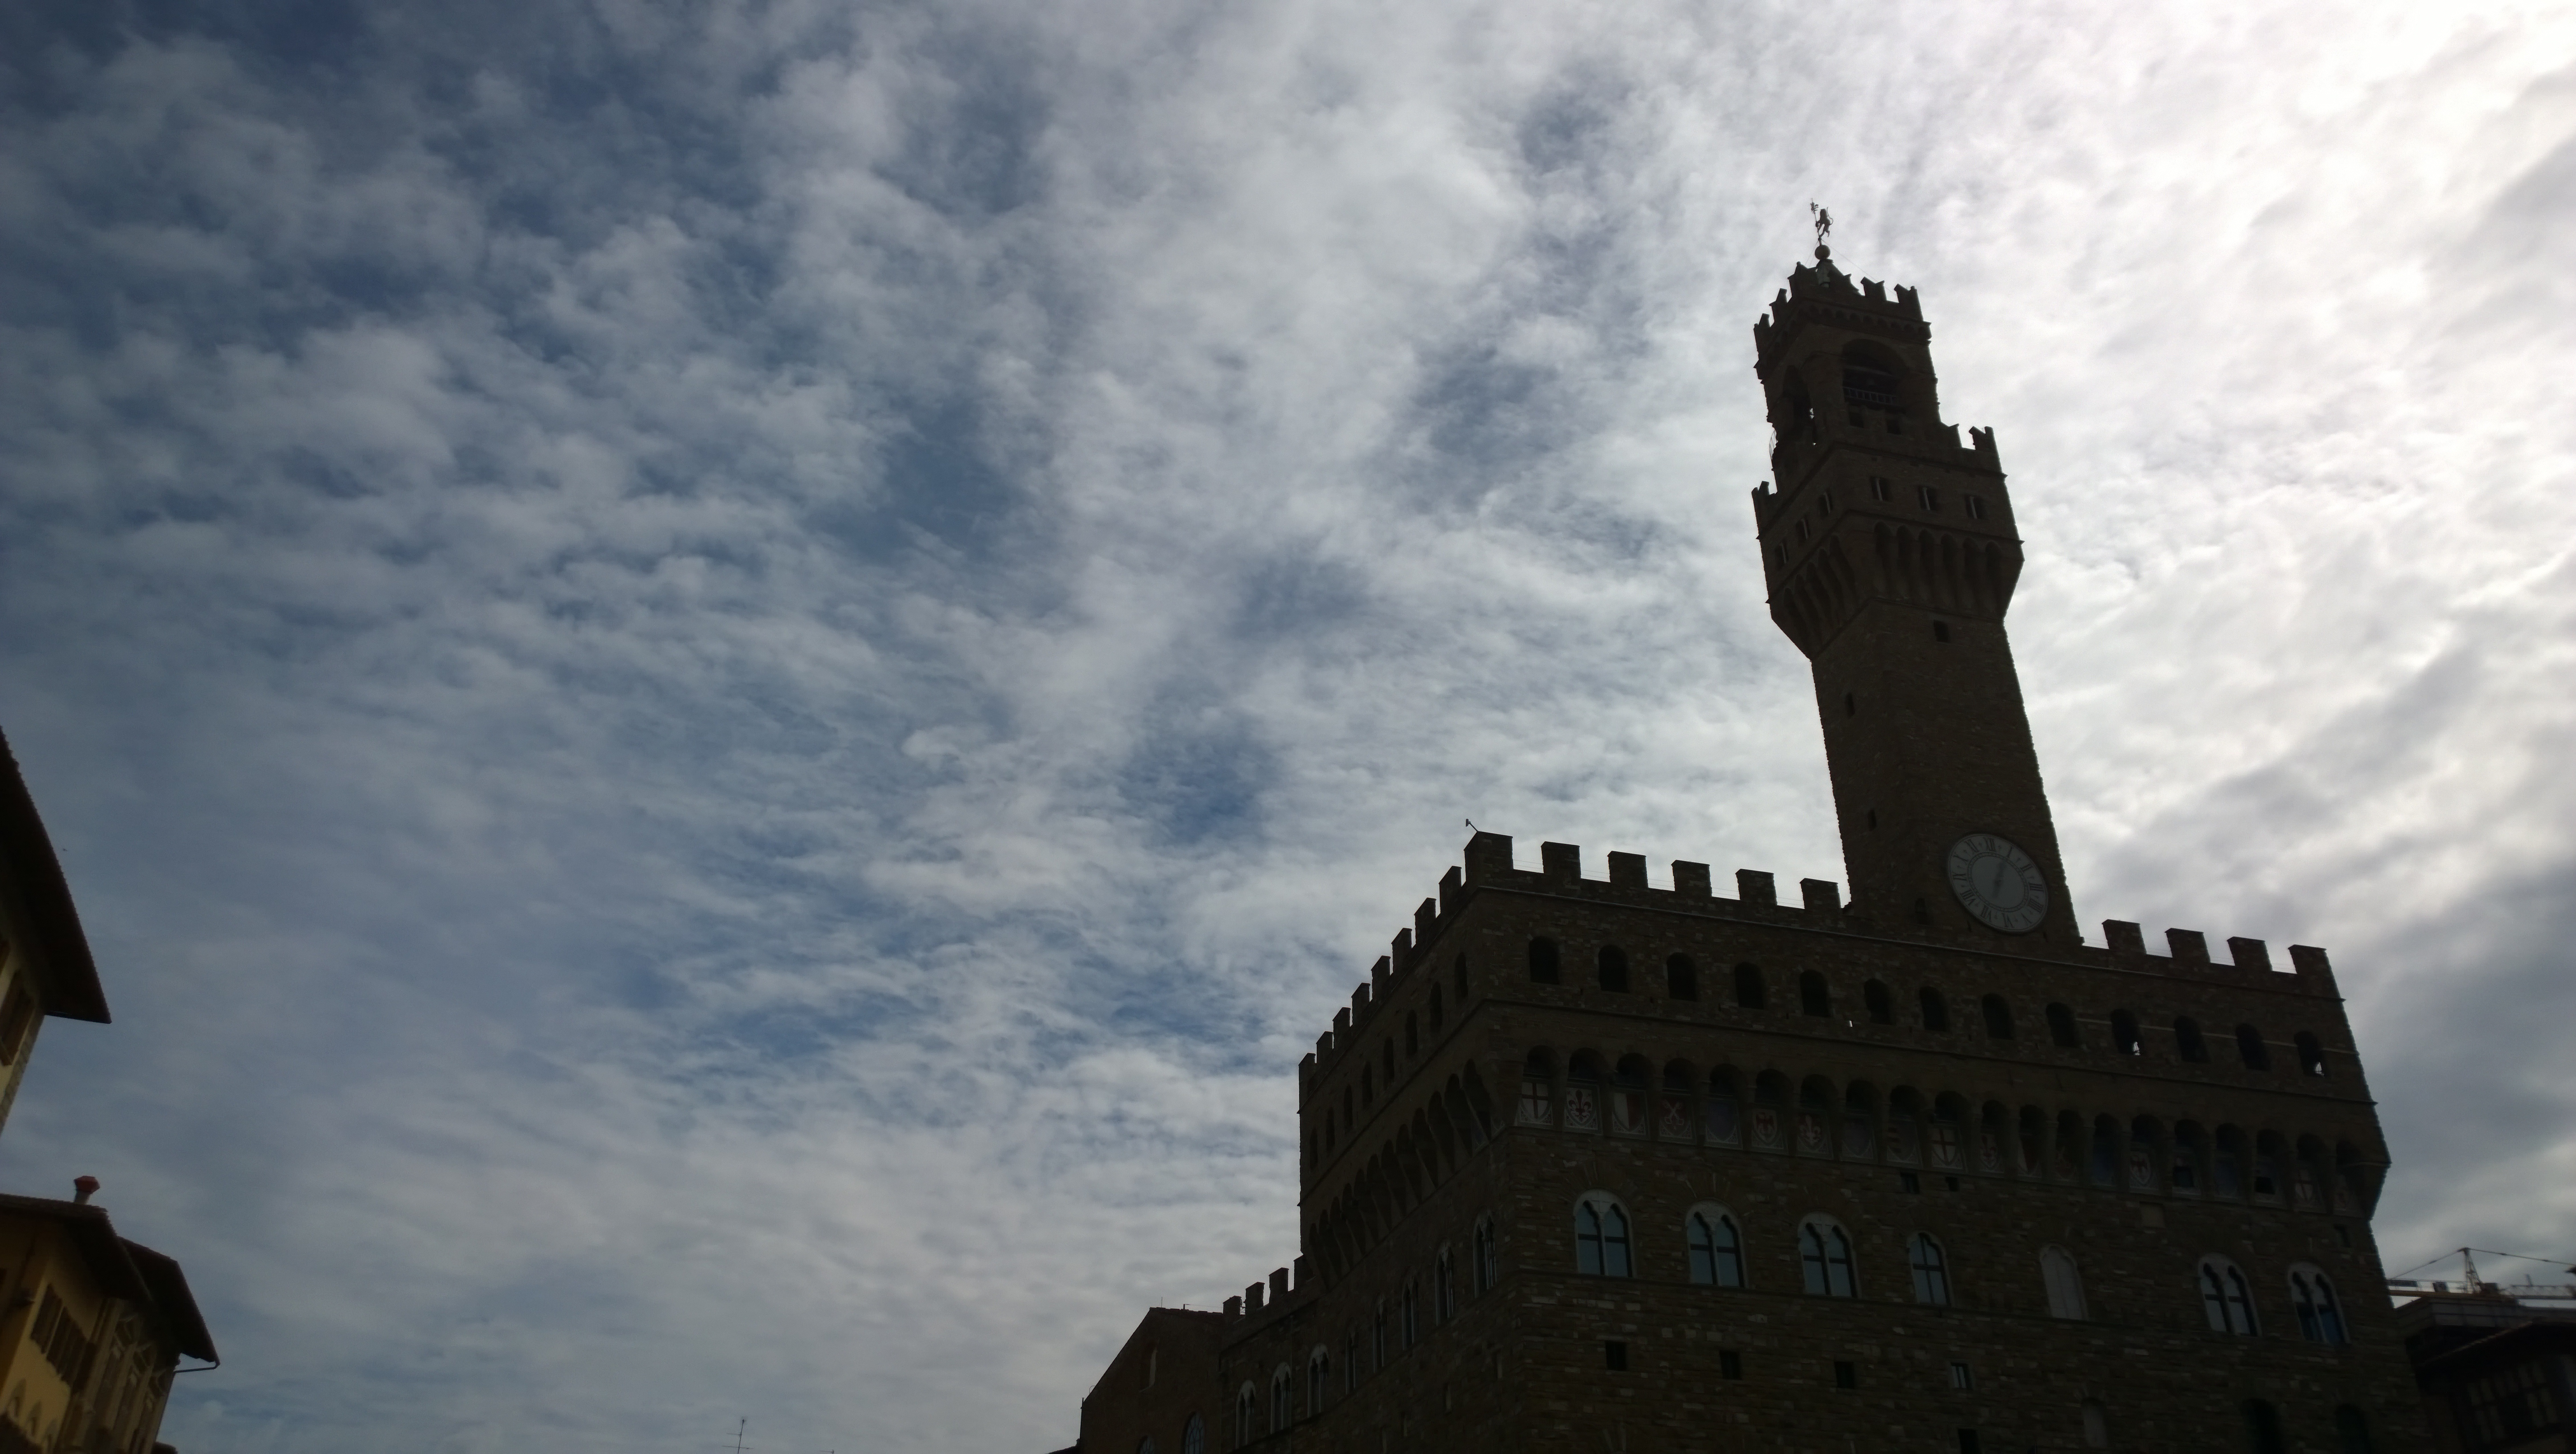
cloud, sky, monument, statue, tower, landmark, temple, spire, steeple